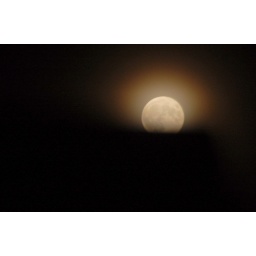
As seen through my bedroom window the other night, it was clipped at the bottom by next door's extension.